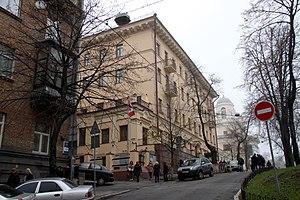
Voici les représentations diplomatiques du Canada à l'étranger: